Kris Benson

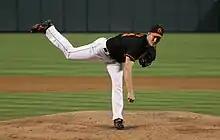
Benson pitching for the Orioles in 2006

Kristin James Benson (born November 7, 1974) is an American former Major League Baseball starting pitcher who played for several teams between 1999 and 2010.